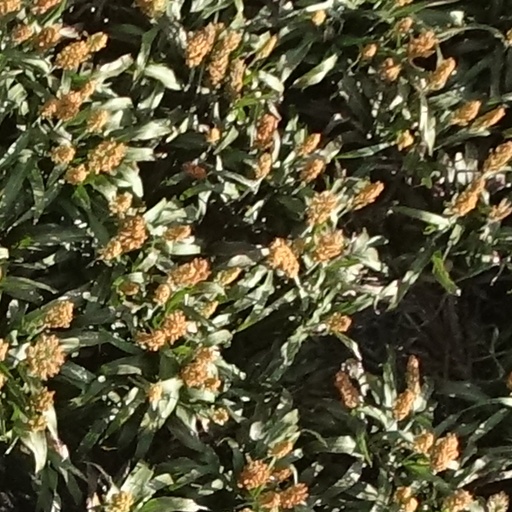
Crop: sorghum